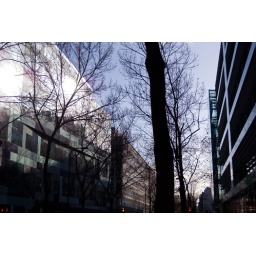
the office building is in the Saatchi &amp;amp; Saatchi building, on Charlotte Street, in Fitzrovia